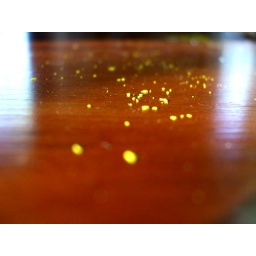
This is a photo of the pollen left on my dining room table left by fresh flowers